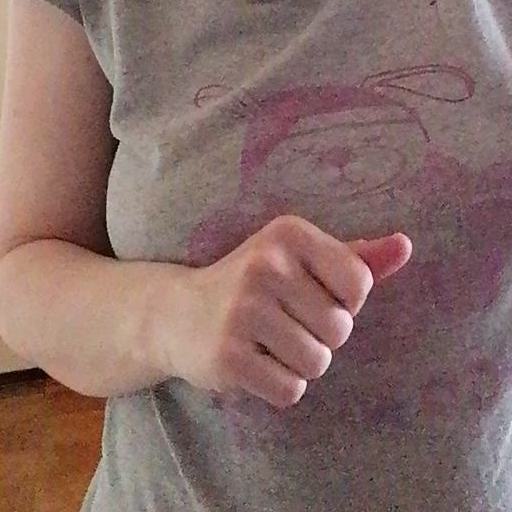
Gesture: no_gesture